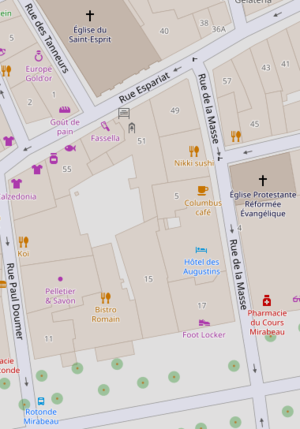
Plan du quartier des augustins - Aix-en-Provence (2019). Au Sud (en bas de l'image) le Cours Mirabeau. Au Nord, en face de la tour du clocher: l'église du Saint-Esprit. Au centre, l'ancien cloître du couvent des augustins.
Le couvent des Augustins, appelé aussi ancien couvent des Augustins, est un ancien édifice religieux situé aux n°51-53 de la rue Espariat, à Aix-en-Provence, en France, dans le département des Bouches-du-Rhône et la région Provence-Alpes-Côte d'Azur.